Lawrence Eric Taylor

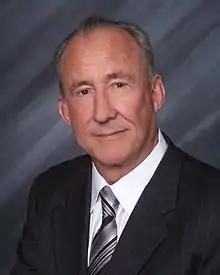

Lawrence Eric Taylor (April 1, 1942 - October 4, 2023) was an American attorney and author. A graduate of the University of California, Berkeley and UCLA School of Law, Taylor was a public defender and criminal prosecutor in Los Angeles County before entering private practice.